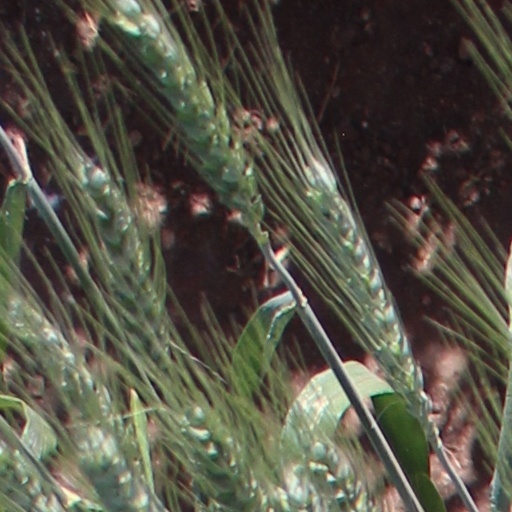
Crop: wheat